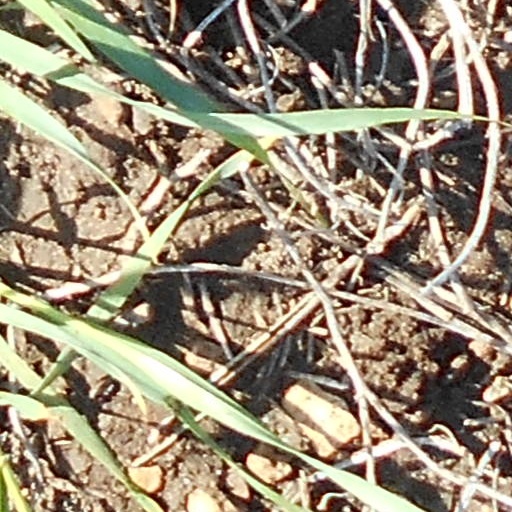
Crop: wheat